Gerhart Hauptmann

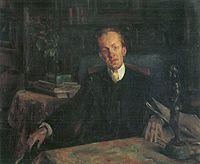
"Portrait of Gerhart Hauptmann" by Lovis Corinth (1900), oil on canvas, 87 x 106 cm., Kunsthalle Mannheim, Germany

Nevertheless, he was still in demand as a writer and was regarded abroad as the representative poet of Germany. The Hungarian philosopher and literature critic, Georg Lukacs later called Hauptmann the "representative poet of bourgeois Germany," by which he did not mean to underscore Hauptmann's prominent position. Rather, he expressed displeasure with Hauptmann's fickleness and lack of attachment to his "revolutionary beginnings." Despite his preeminence, the sale of his works steadily declined as other poets and playwrights took the spotlight.